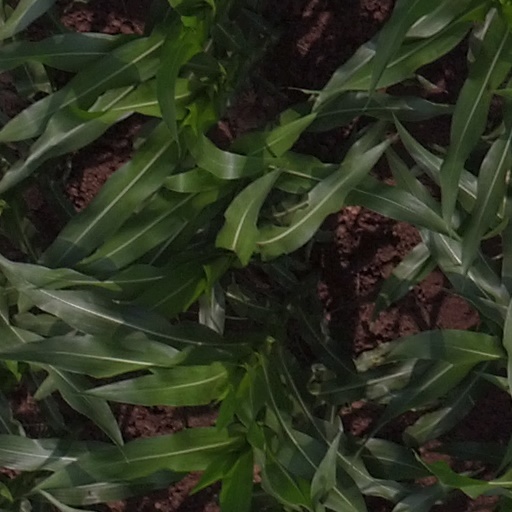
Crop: maize; corn